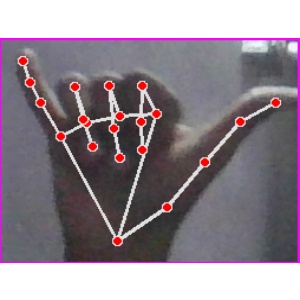
अक्षर: य